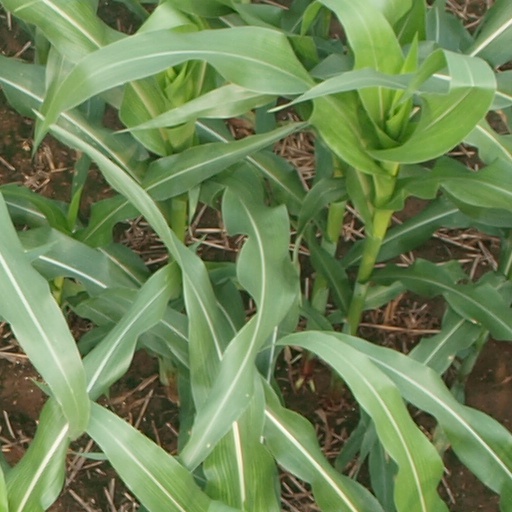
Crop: maize; corn